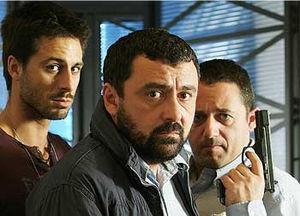
Los hombres de Paco est une série télévisée espagnole en 117 épisodes de 80 minutes créée par Daniel Écija et Álex Pina, produite par Globomedia et diffusée du 9 octobre 2005 au 19 mai 2010 sur la chaîne Antena 3.